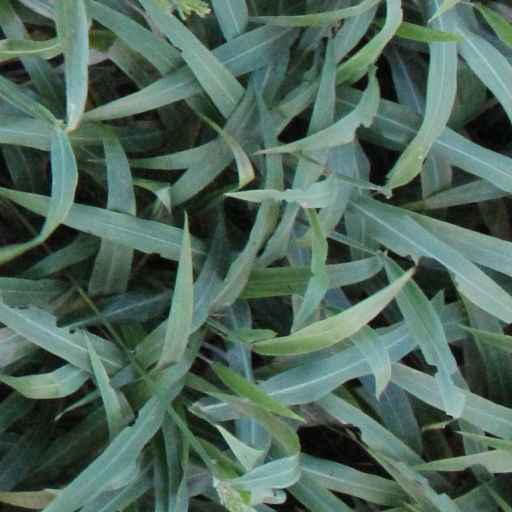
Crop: sorghum